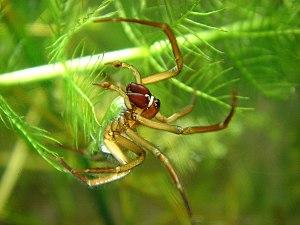
Argyroneta aquatica, l'Argyronète, est une espèce d'araignées aranéomorphes de la famille des Dictynidae. Elle vit quasi intégralement sous l'eau.